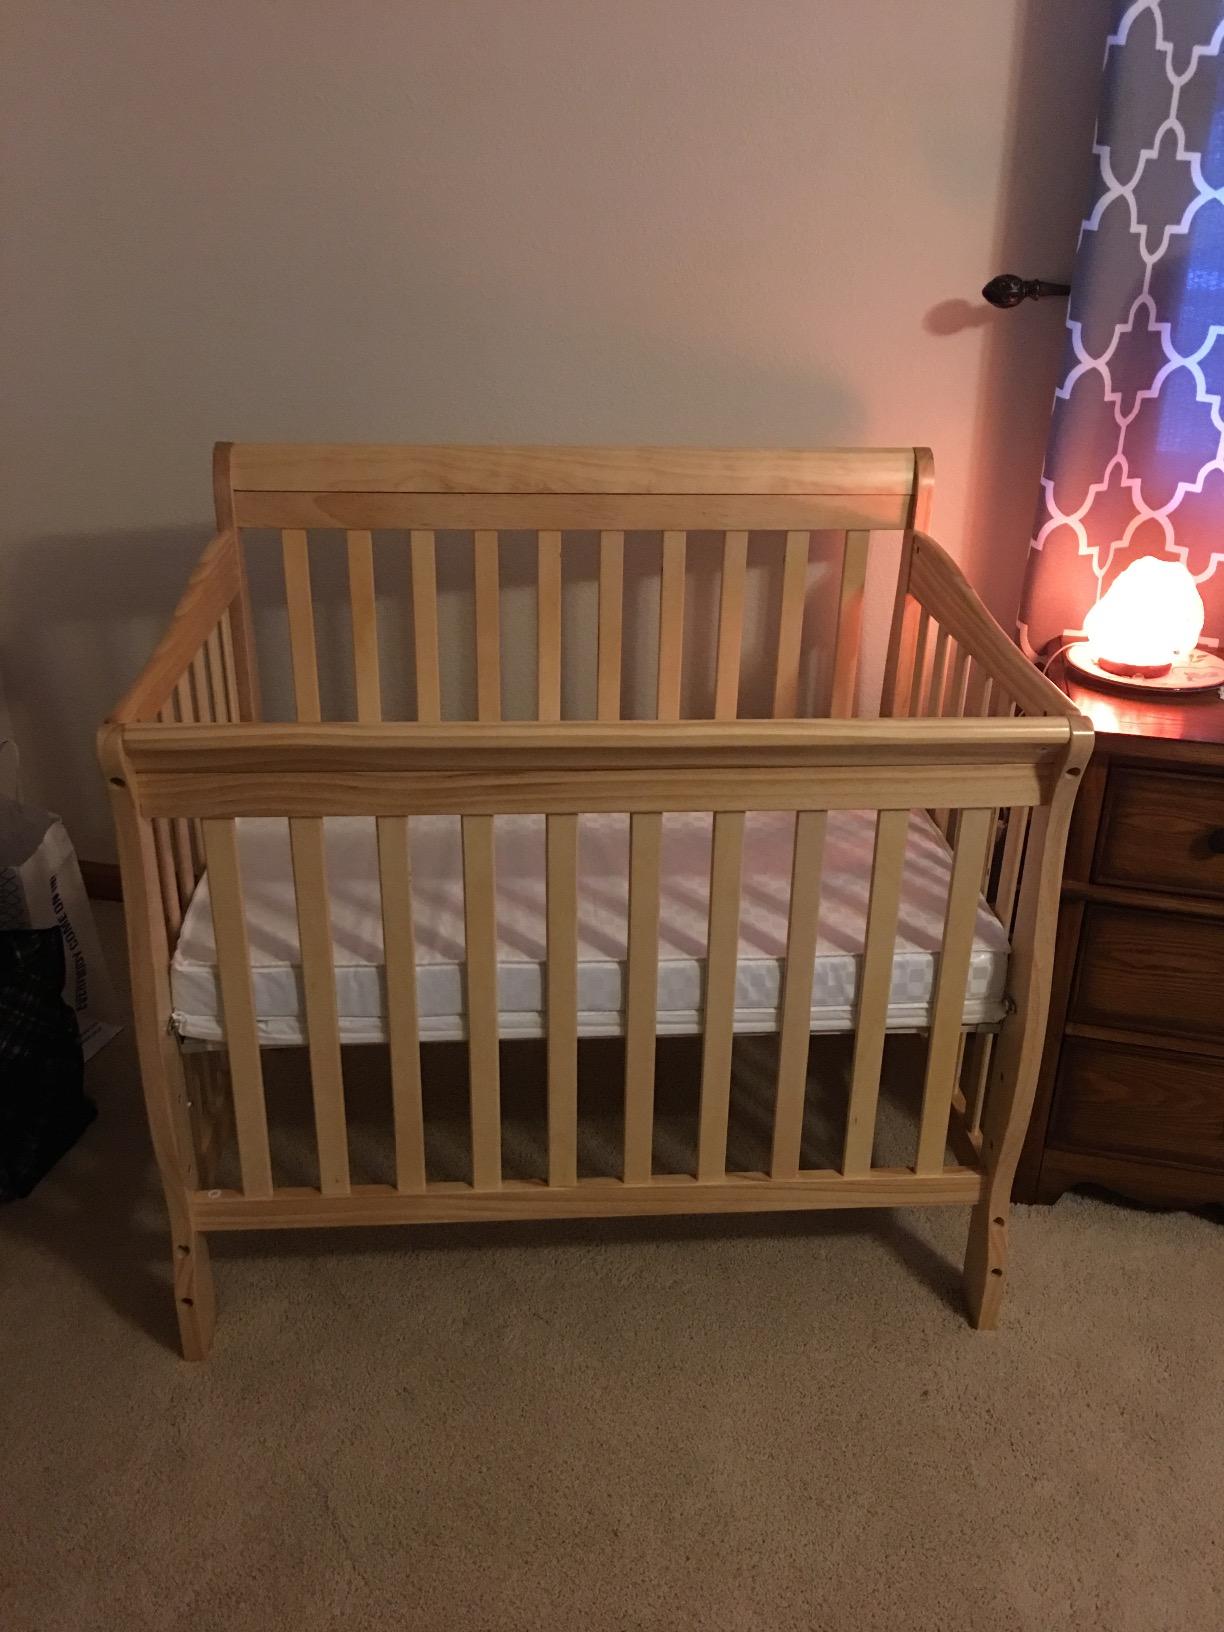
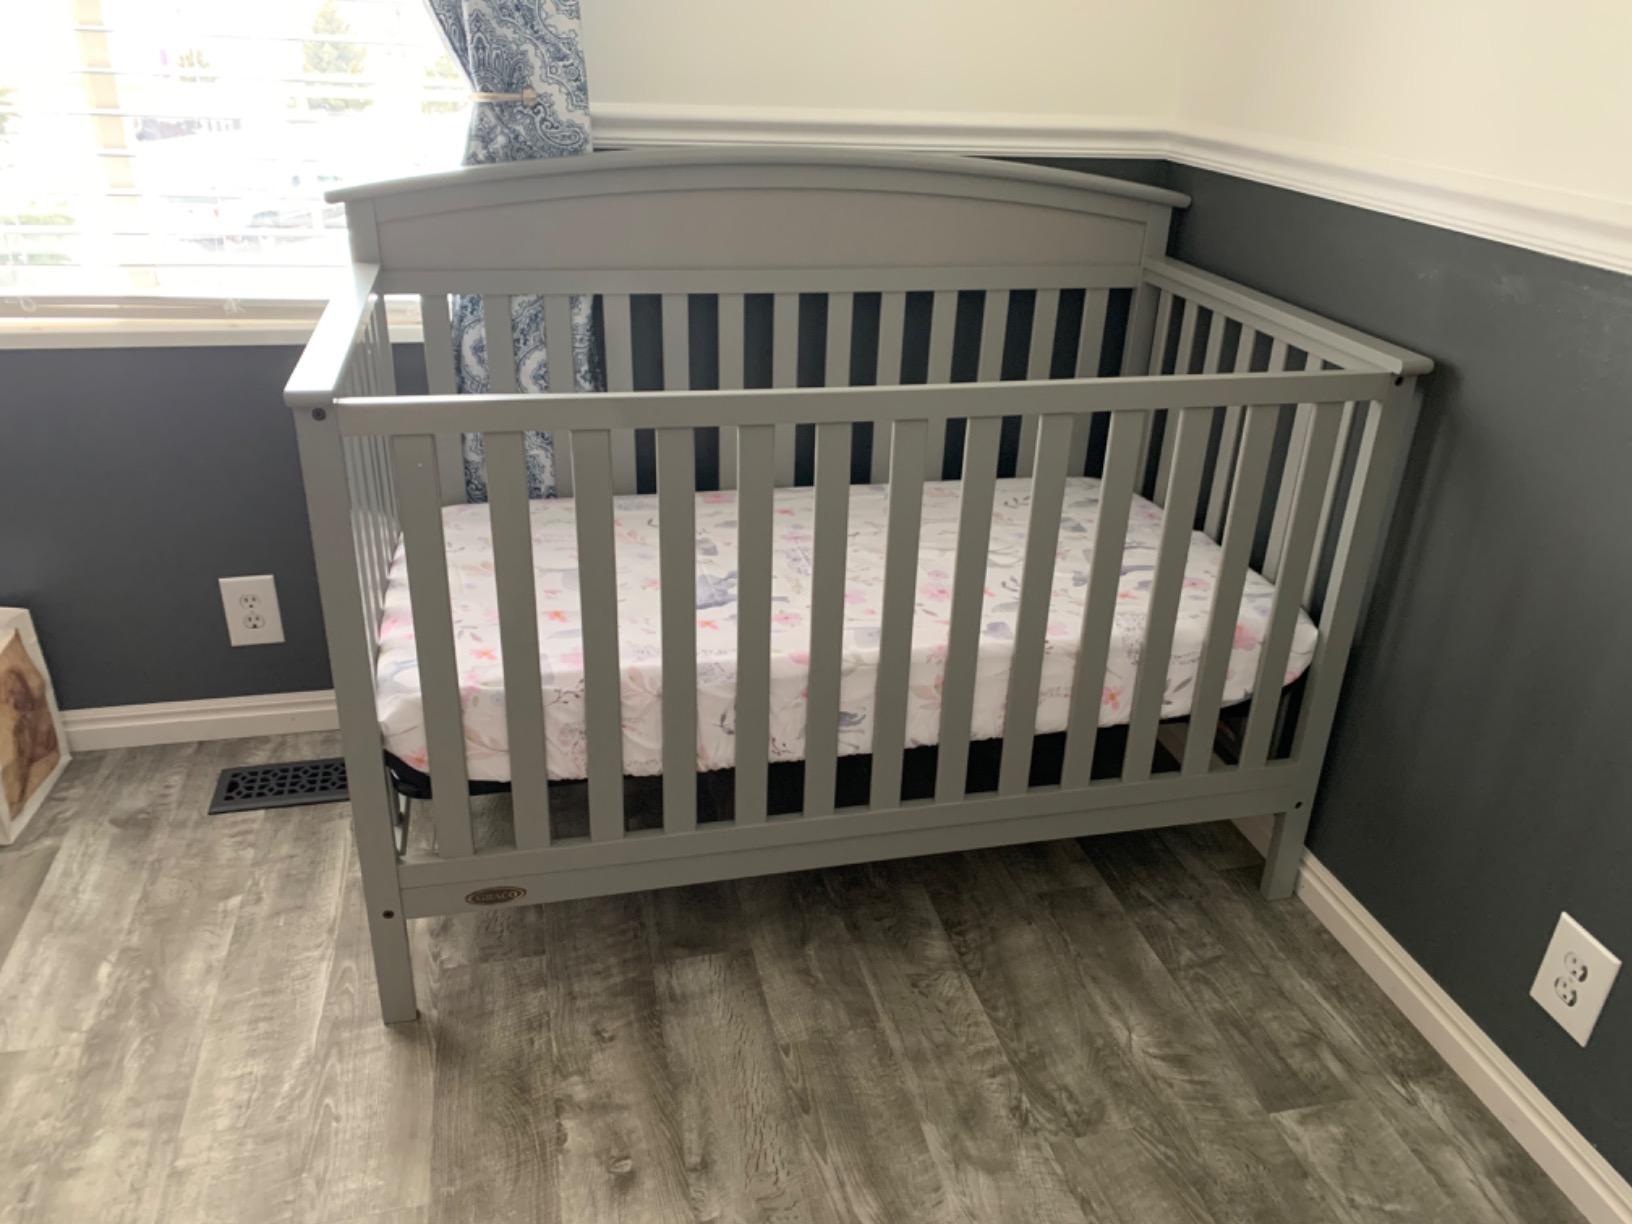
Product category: products_crib
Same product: no